Tāufaʻāhau Tupou IV

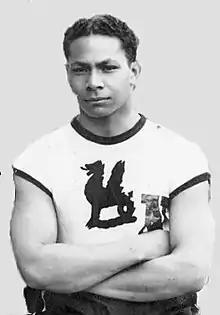

He was born to Viliami Tungī Mailefihi and Queen Sālote Tupou III. His full baptismal name was Siaosi (George) Tāufaʻāhau Tupoulahi, but he became better known by the noble title Tupoutoʻa, which was bestowed upon him in 1935 and was subsequently reserved for crown princes of Tonga. This title was supplemented by the one he inherited from his father, Tungī (or using both: Tupoutoʻa Tungī; archaic spelling: Tuboutoʻa Tugi). He kept the Tungī title until his death. From a traditional point of view he was not only the Tungī, which is the direct descendant from the Tuʻi Haʻatakalaua, but he was also, on becoming king, the 22nd Tuʻi Kanokupolu. The link with the Tuʻi Tonga line, however, was more indirect. He was not a Tuʻi Tonga in his own right (the office having gone over into the Kalaniuvalu line), but his grandmother Lavinia Veiongo (wife of George Tupou II) was the great-granddaughter of Laufilitonga, the last Tuʻi Tonga, and his wife Halaevalu Mataʻaho (not to be confused with the King's wife of the same name and same family), who was the daughter of Tupou ʻAhomeʻe, who was the daughter of Lātūfuipeka, the Tamahā (sister of the Tuʻi Tonga). By consequence, his children all descended from the bloodlines of the three major historical royal dynasties of Tonga.